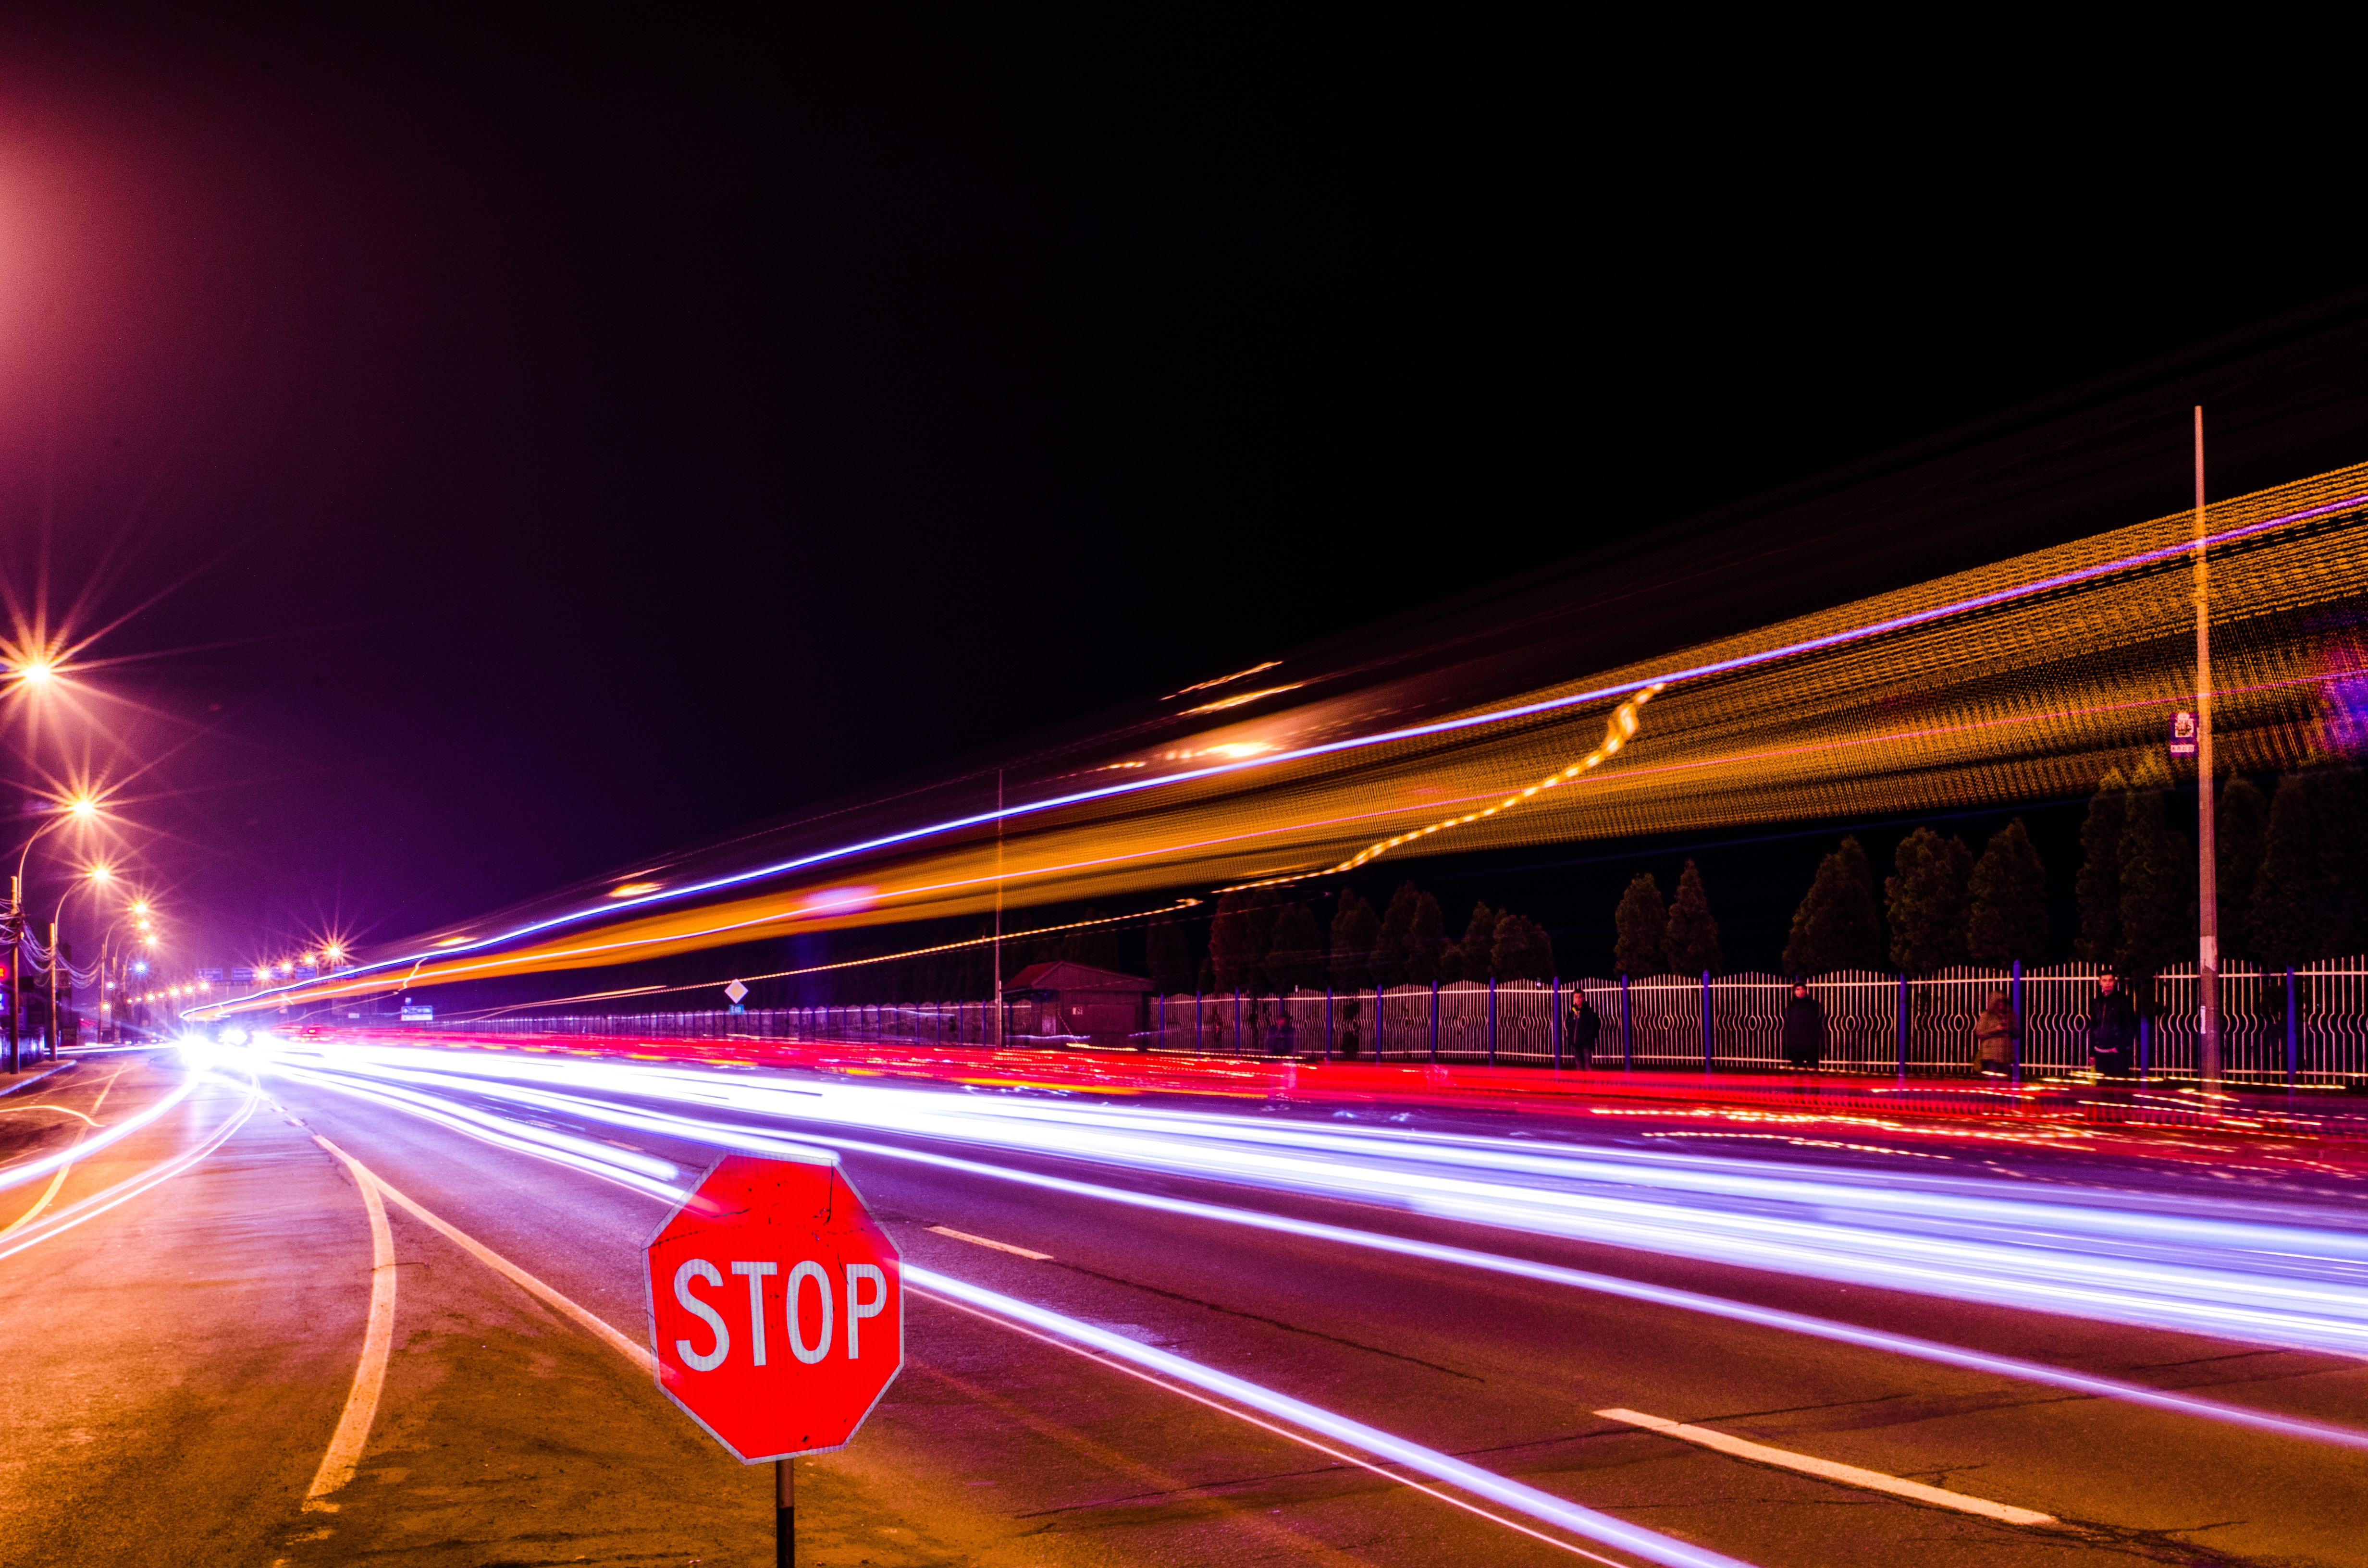
light, car, night, highway, dusk, sign, evening, speed, lighting, infrastructure, stop, warning, limit, illegal